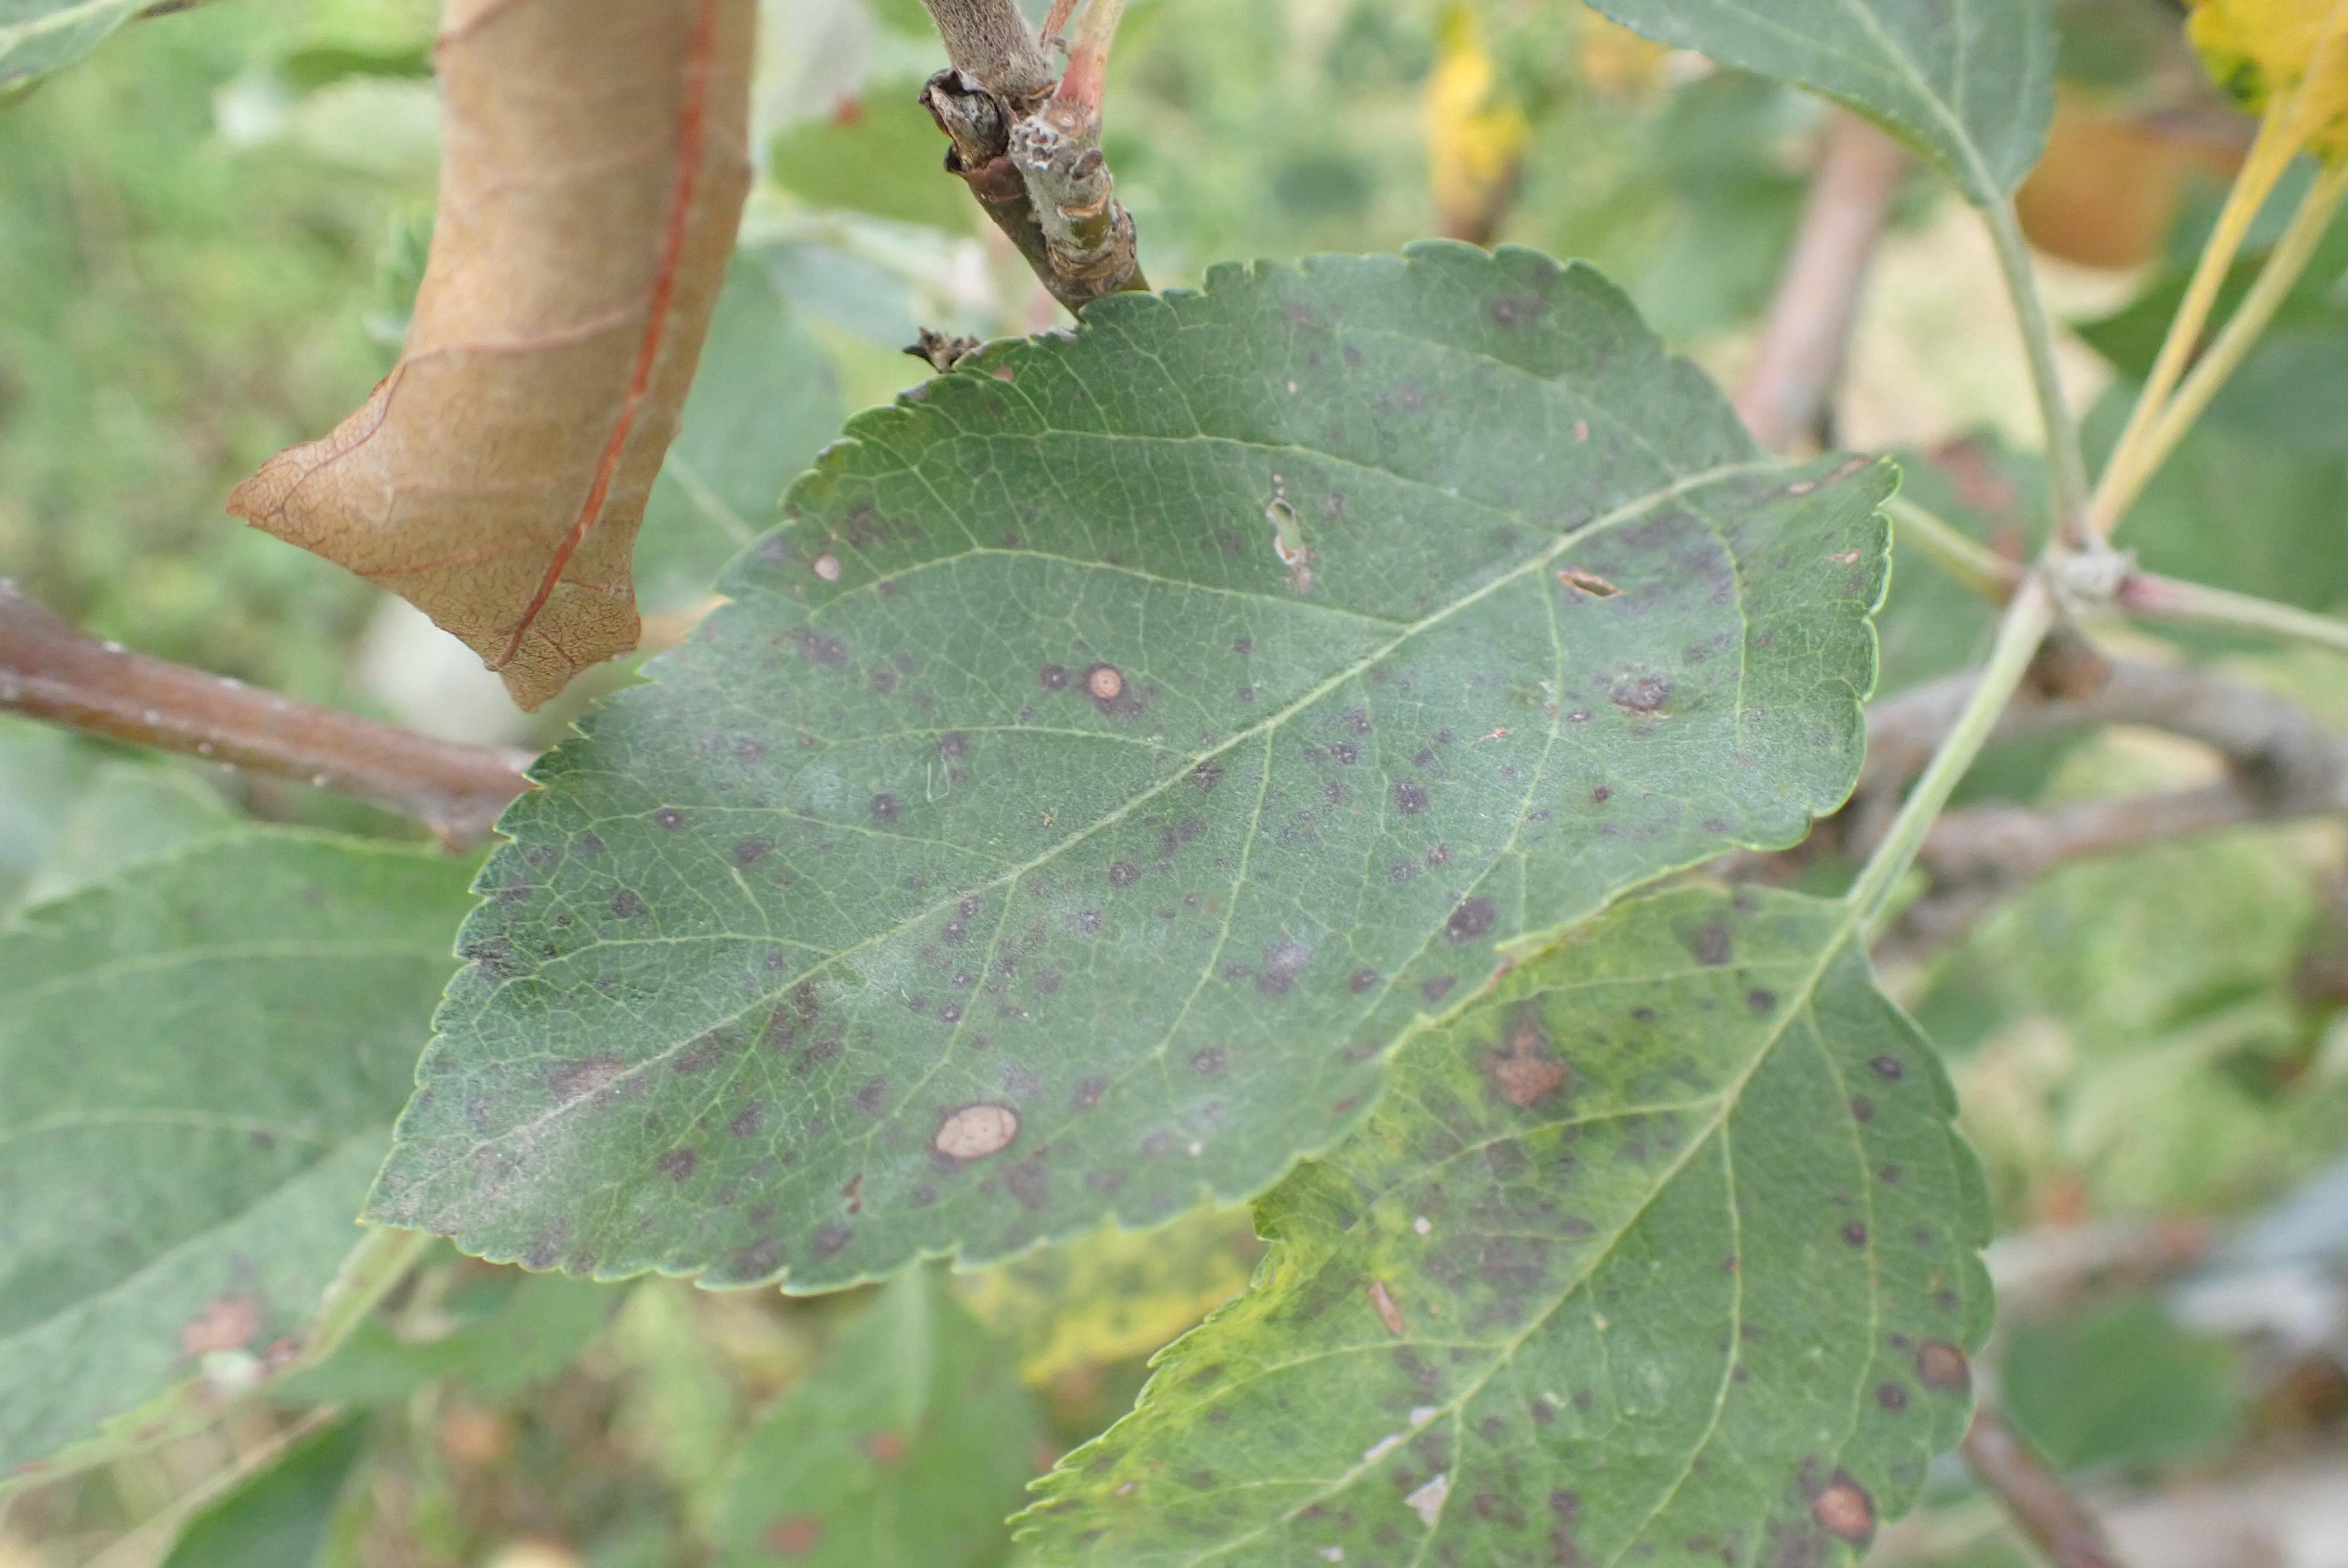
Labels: complex